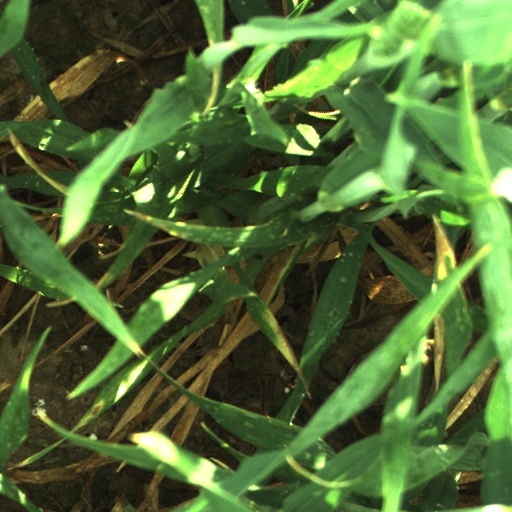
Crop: wheat